Magazine (firearms)

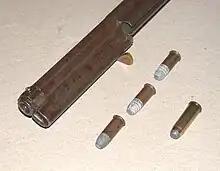
Loading sleeve open, three Henry Flat cartridges, compare with .44 WCF round

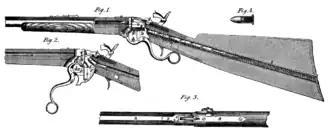
Diagram of the Spencer rifle showing the tubular magazine in the butt

The first successful mass-produced repeating weapon to use a "tubular magazine" permanently mounted to the weapon was the Austrian Army's Girandoni air rifle, first produced in 1779.